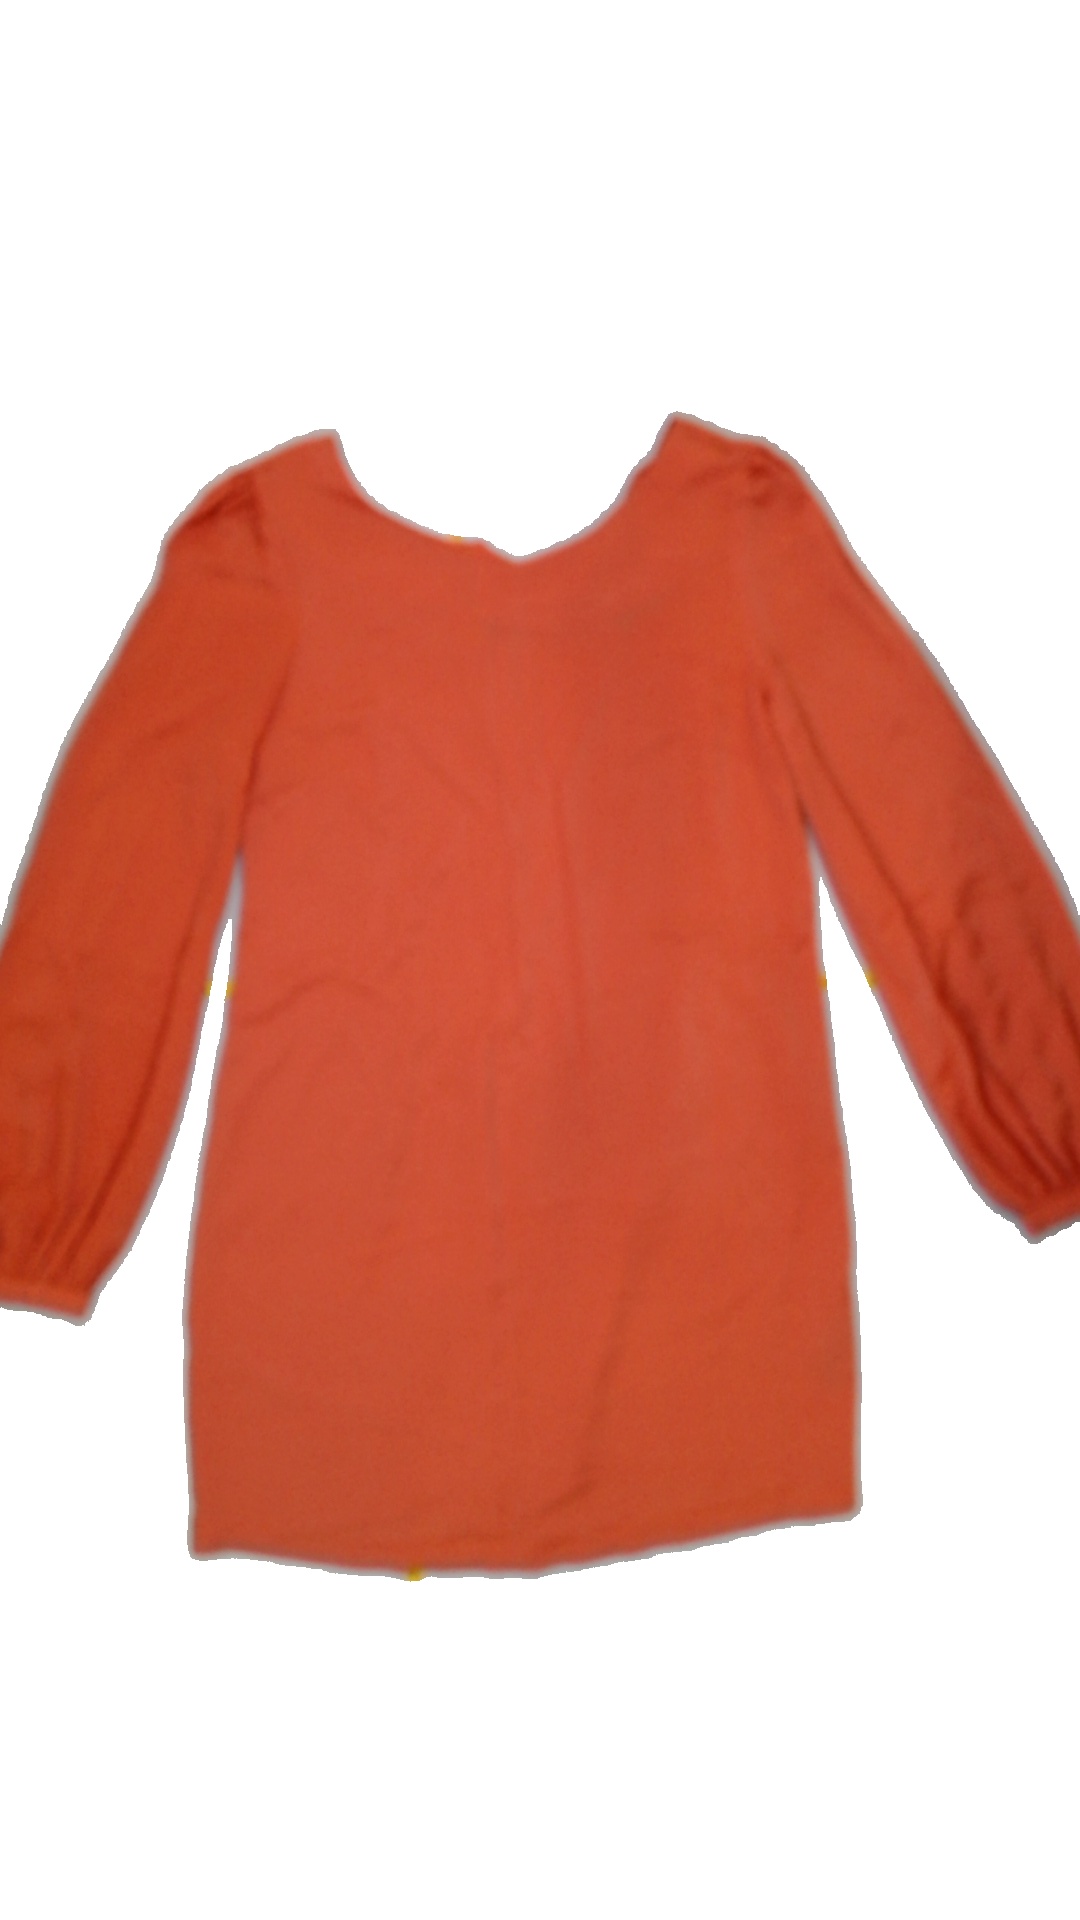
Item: Tunic (Ladies)
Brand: Asos
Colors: Orange
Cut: Regular, C-collar
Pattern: Plain
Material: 100%polyester
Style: No trend
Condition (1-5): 5
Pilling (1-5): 5
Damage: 0
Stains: No
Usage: Reuse
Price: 50-100